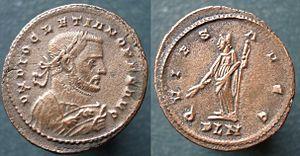
nummus de Dioclétien Diocletianus, buste consulaire, revers Quies, Londres
Dioclétien, de son nom complet Caius Aurelius Valerius Diocletianus Augustus, est un empereur romain qui régna du 20 novembre 284 au 1ᵉʳ mai 305.